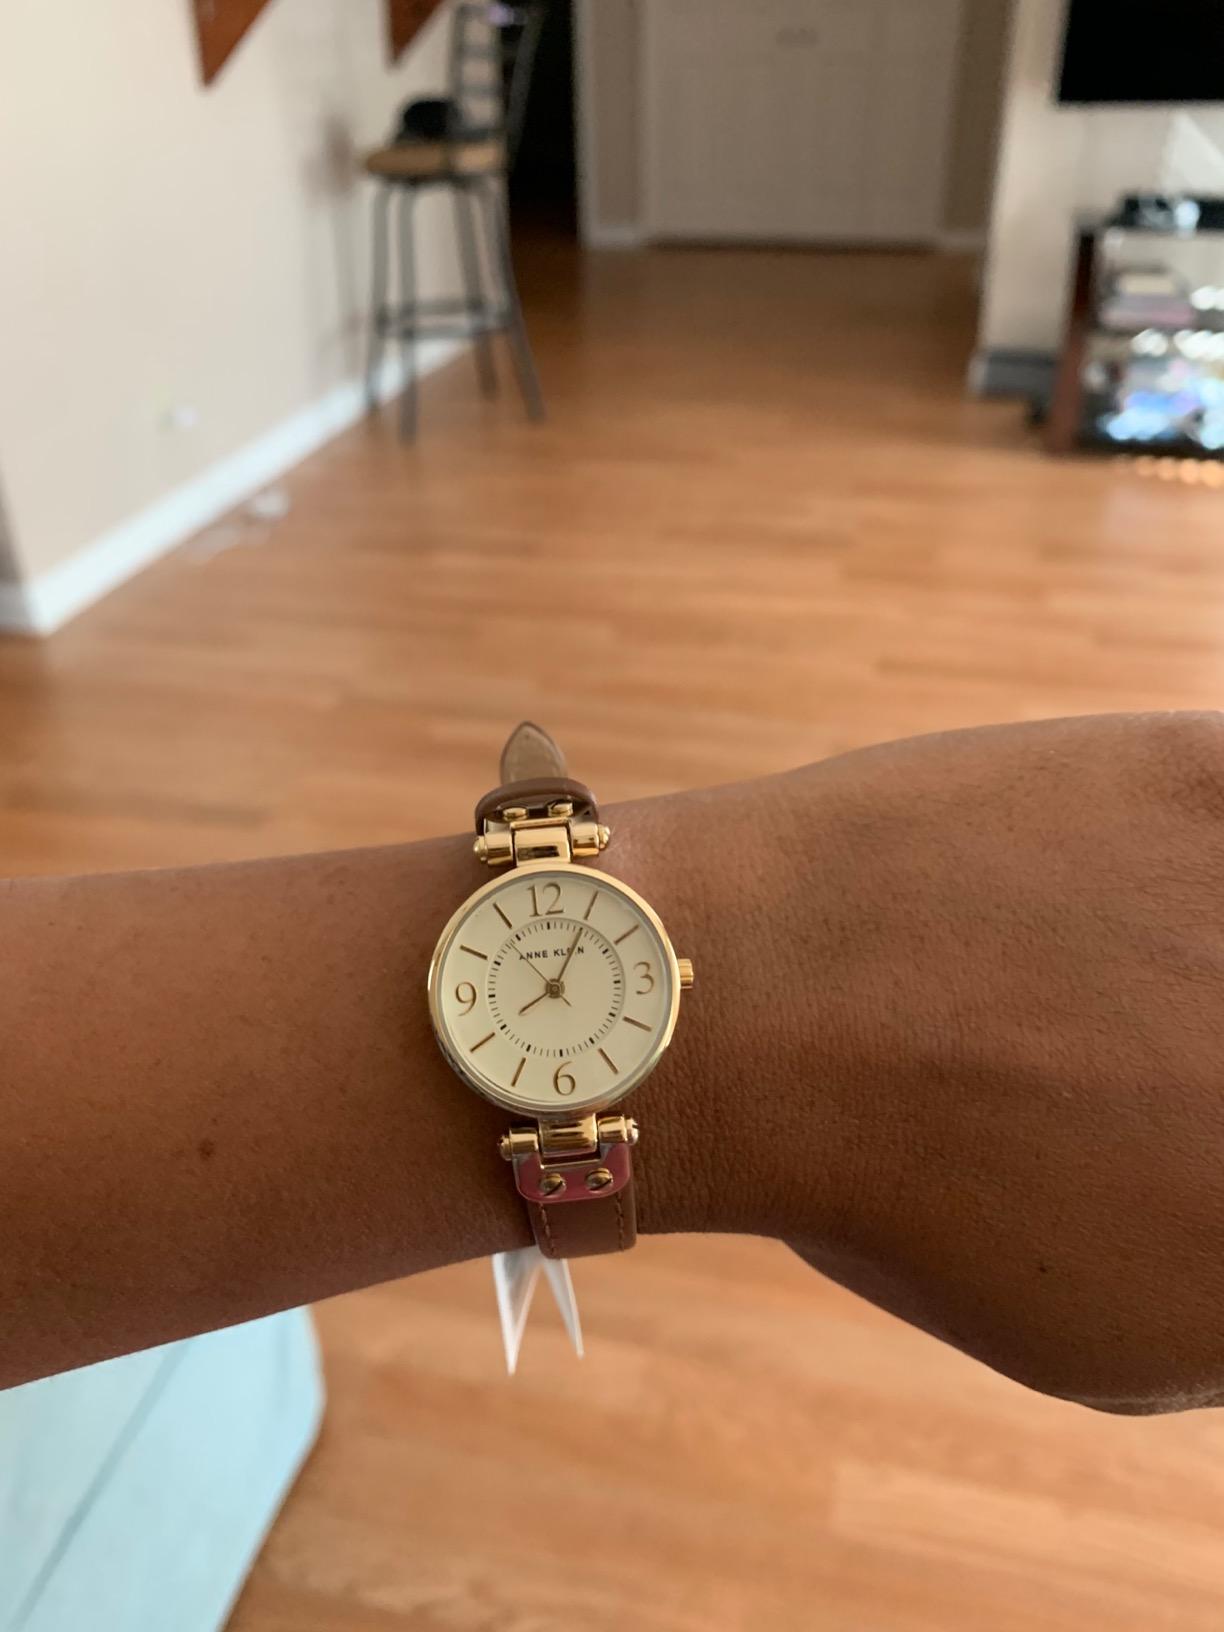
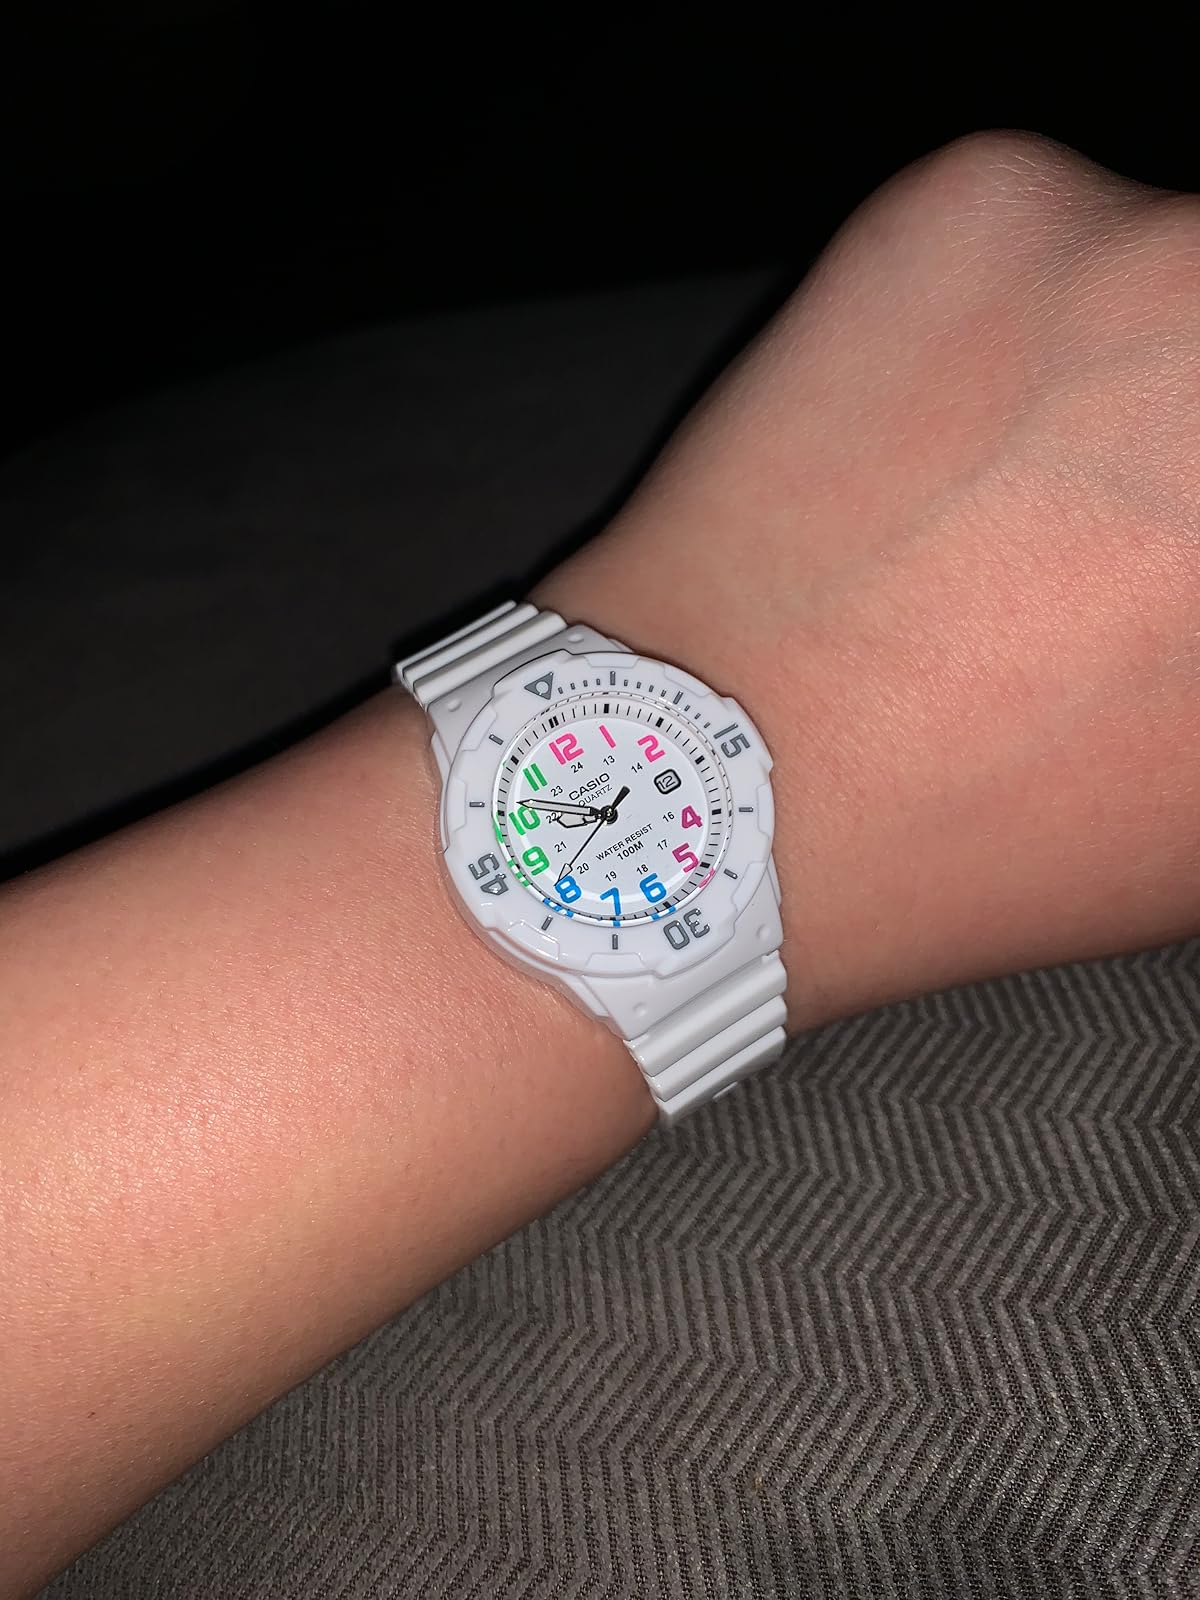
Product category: accessories_watch
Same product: no